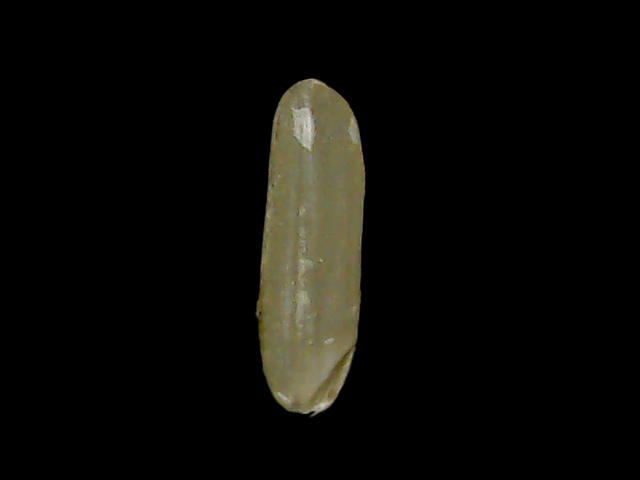
Rice variety: Binadhan19